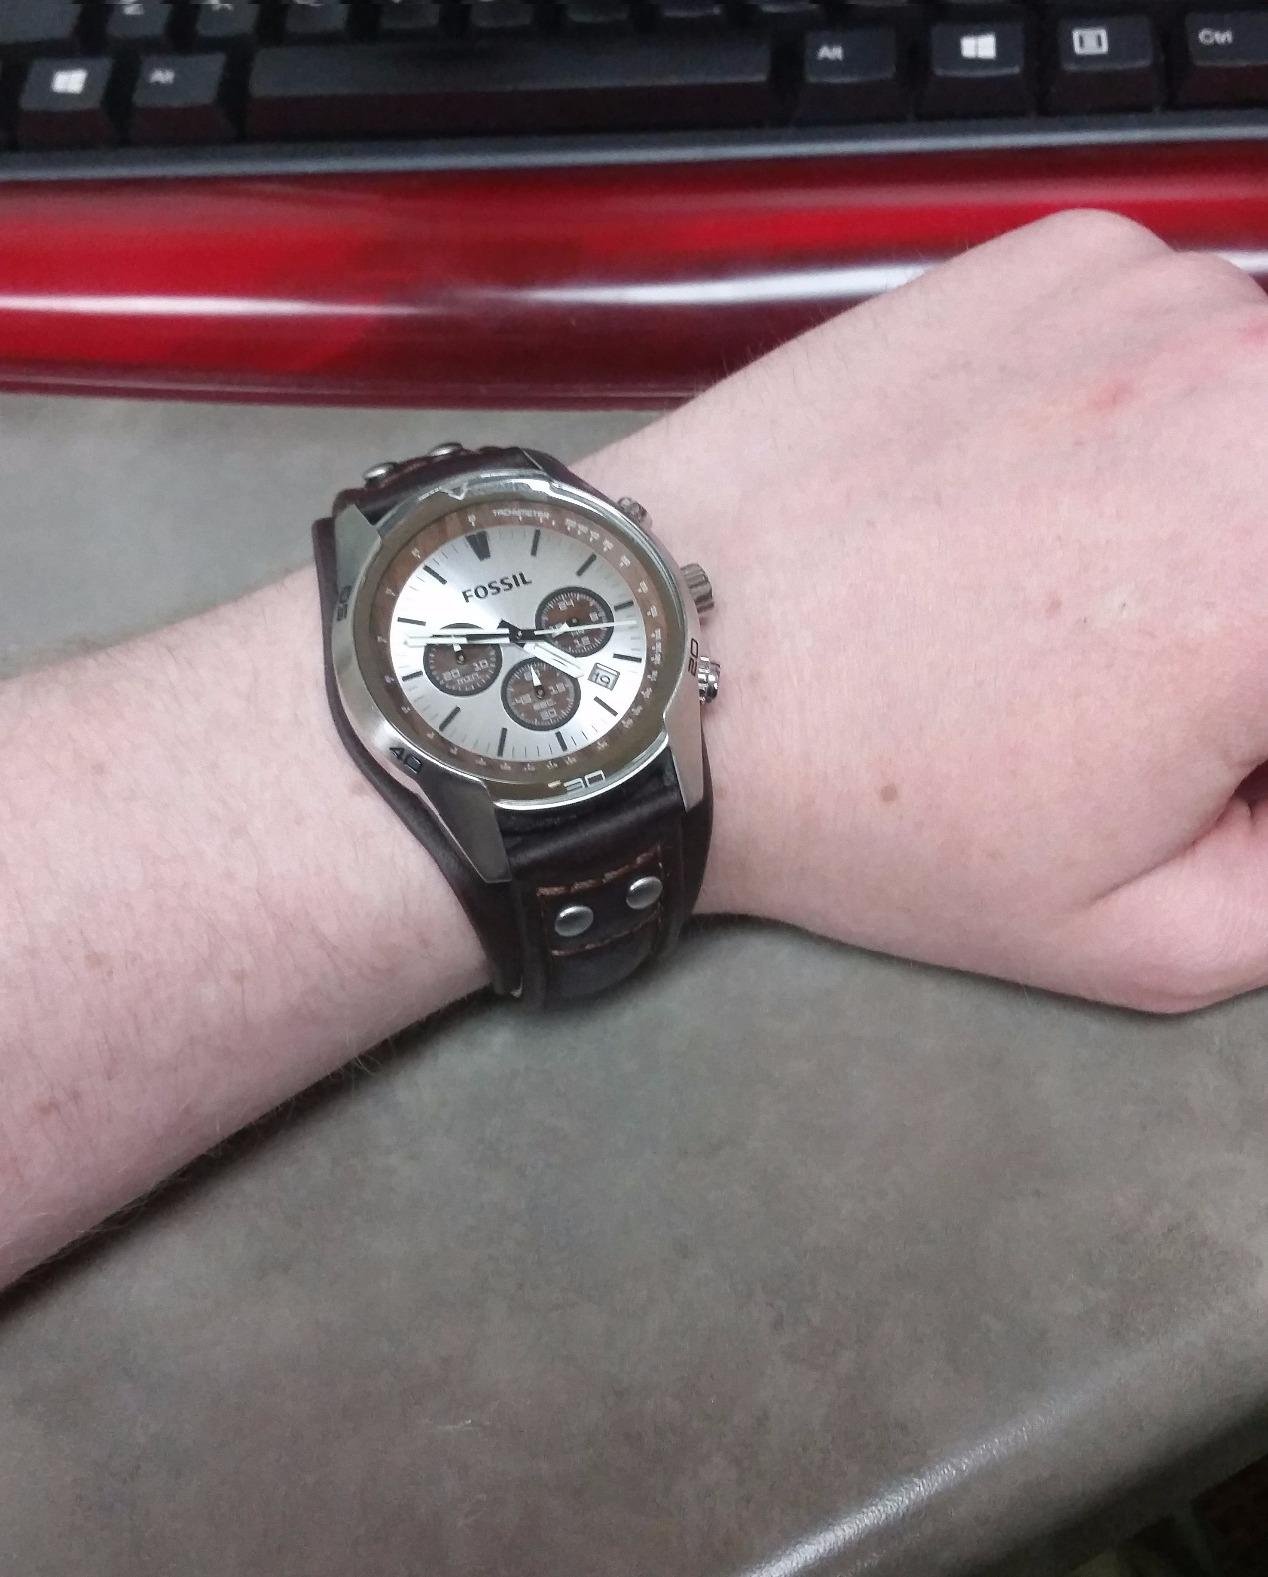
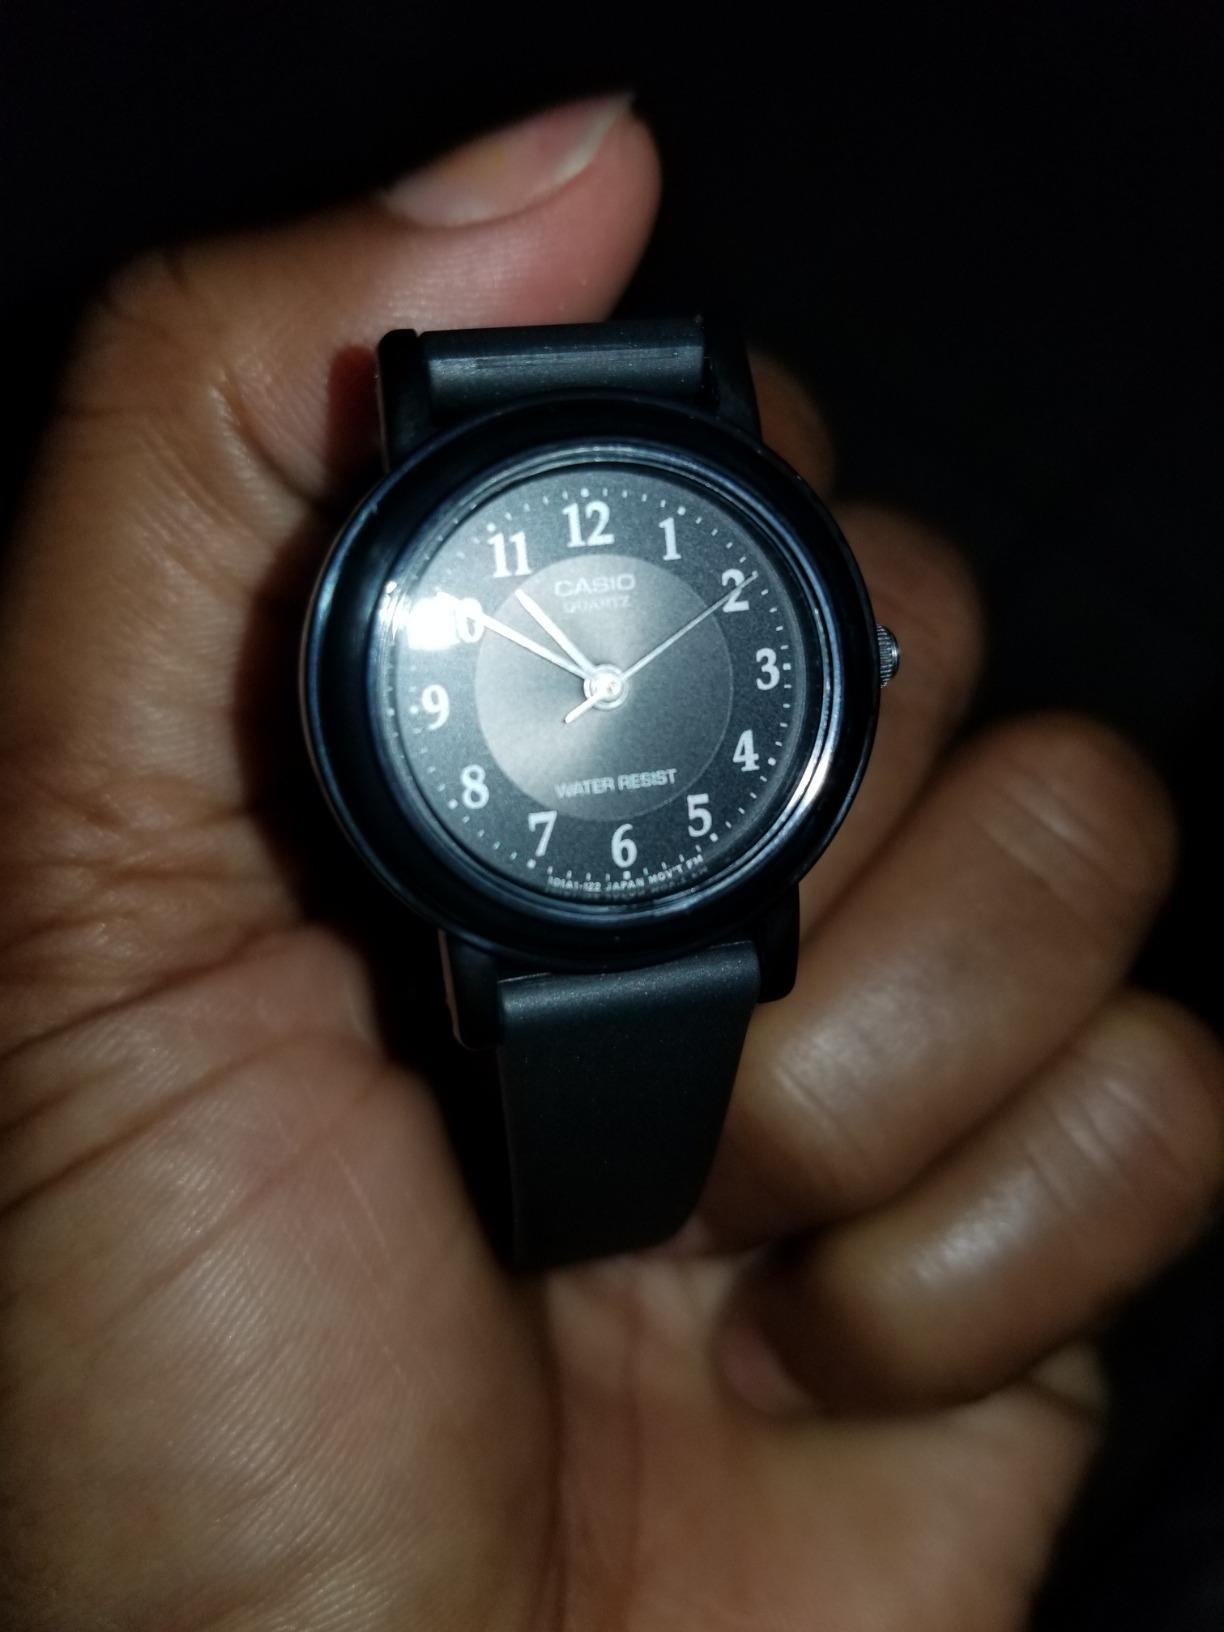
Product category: accessories_watch
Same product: no